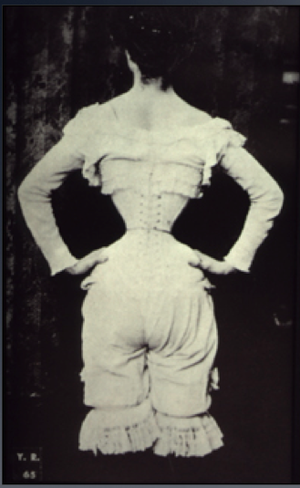
Le corset est un sous-vêtement, principalement féminin, porté du XVIᵉ siècle au XXIᵉ siècle comportant des renforts, comme des baleines, de la cordelette passepoilée ou encore un busc et destiné à modeler le buste suivant des critères esthétiques variables au fil des époques. C'est une pièce de vêtement rigidifiée qui a essentiellement deux buts : d'une part sculpter la taille pour l'adapter au vêtement porté, d'autre part maintenir la poitrine.
L'expression taille de guêpe fait référence à un type de silhouette féminine, généralement possible grâce au port d'un corset, d'une gaine ou d'une guêpière.